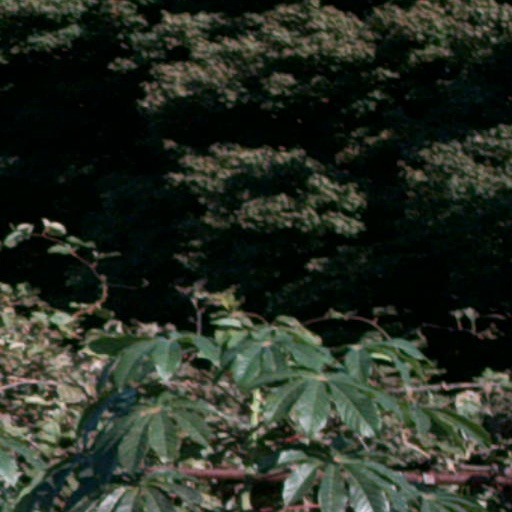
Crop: cassava